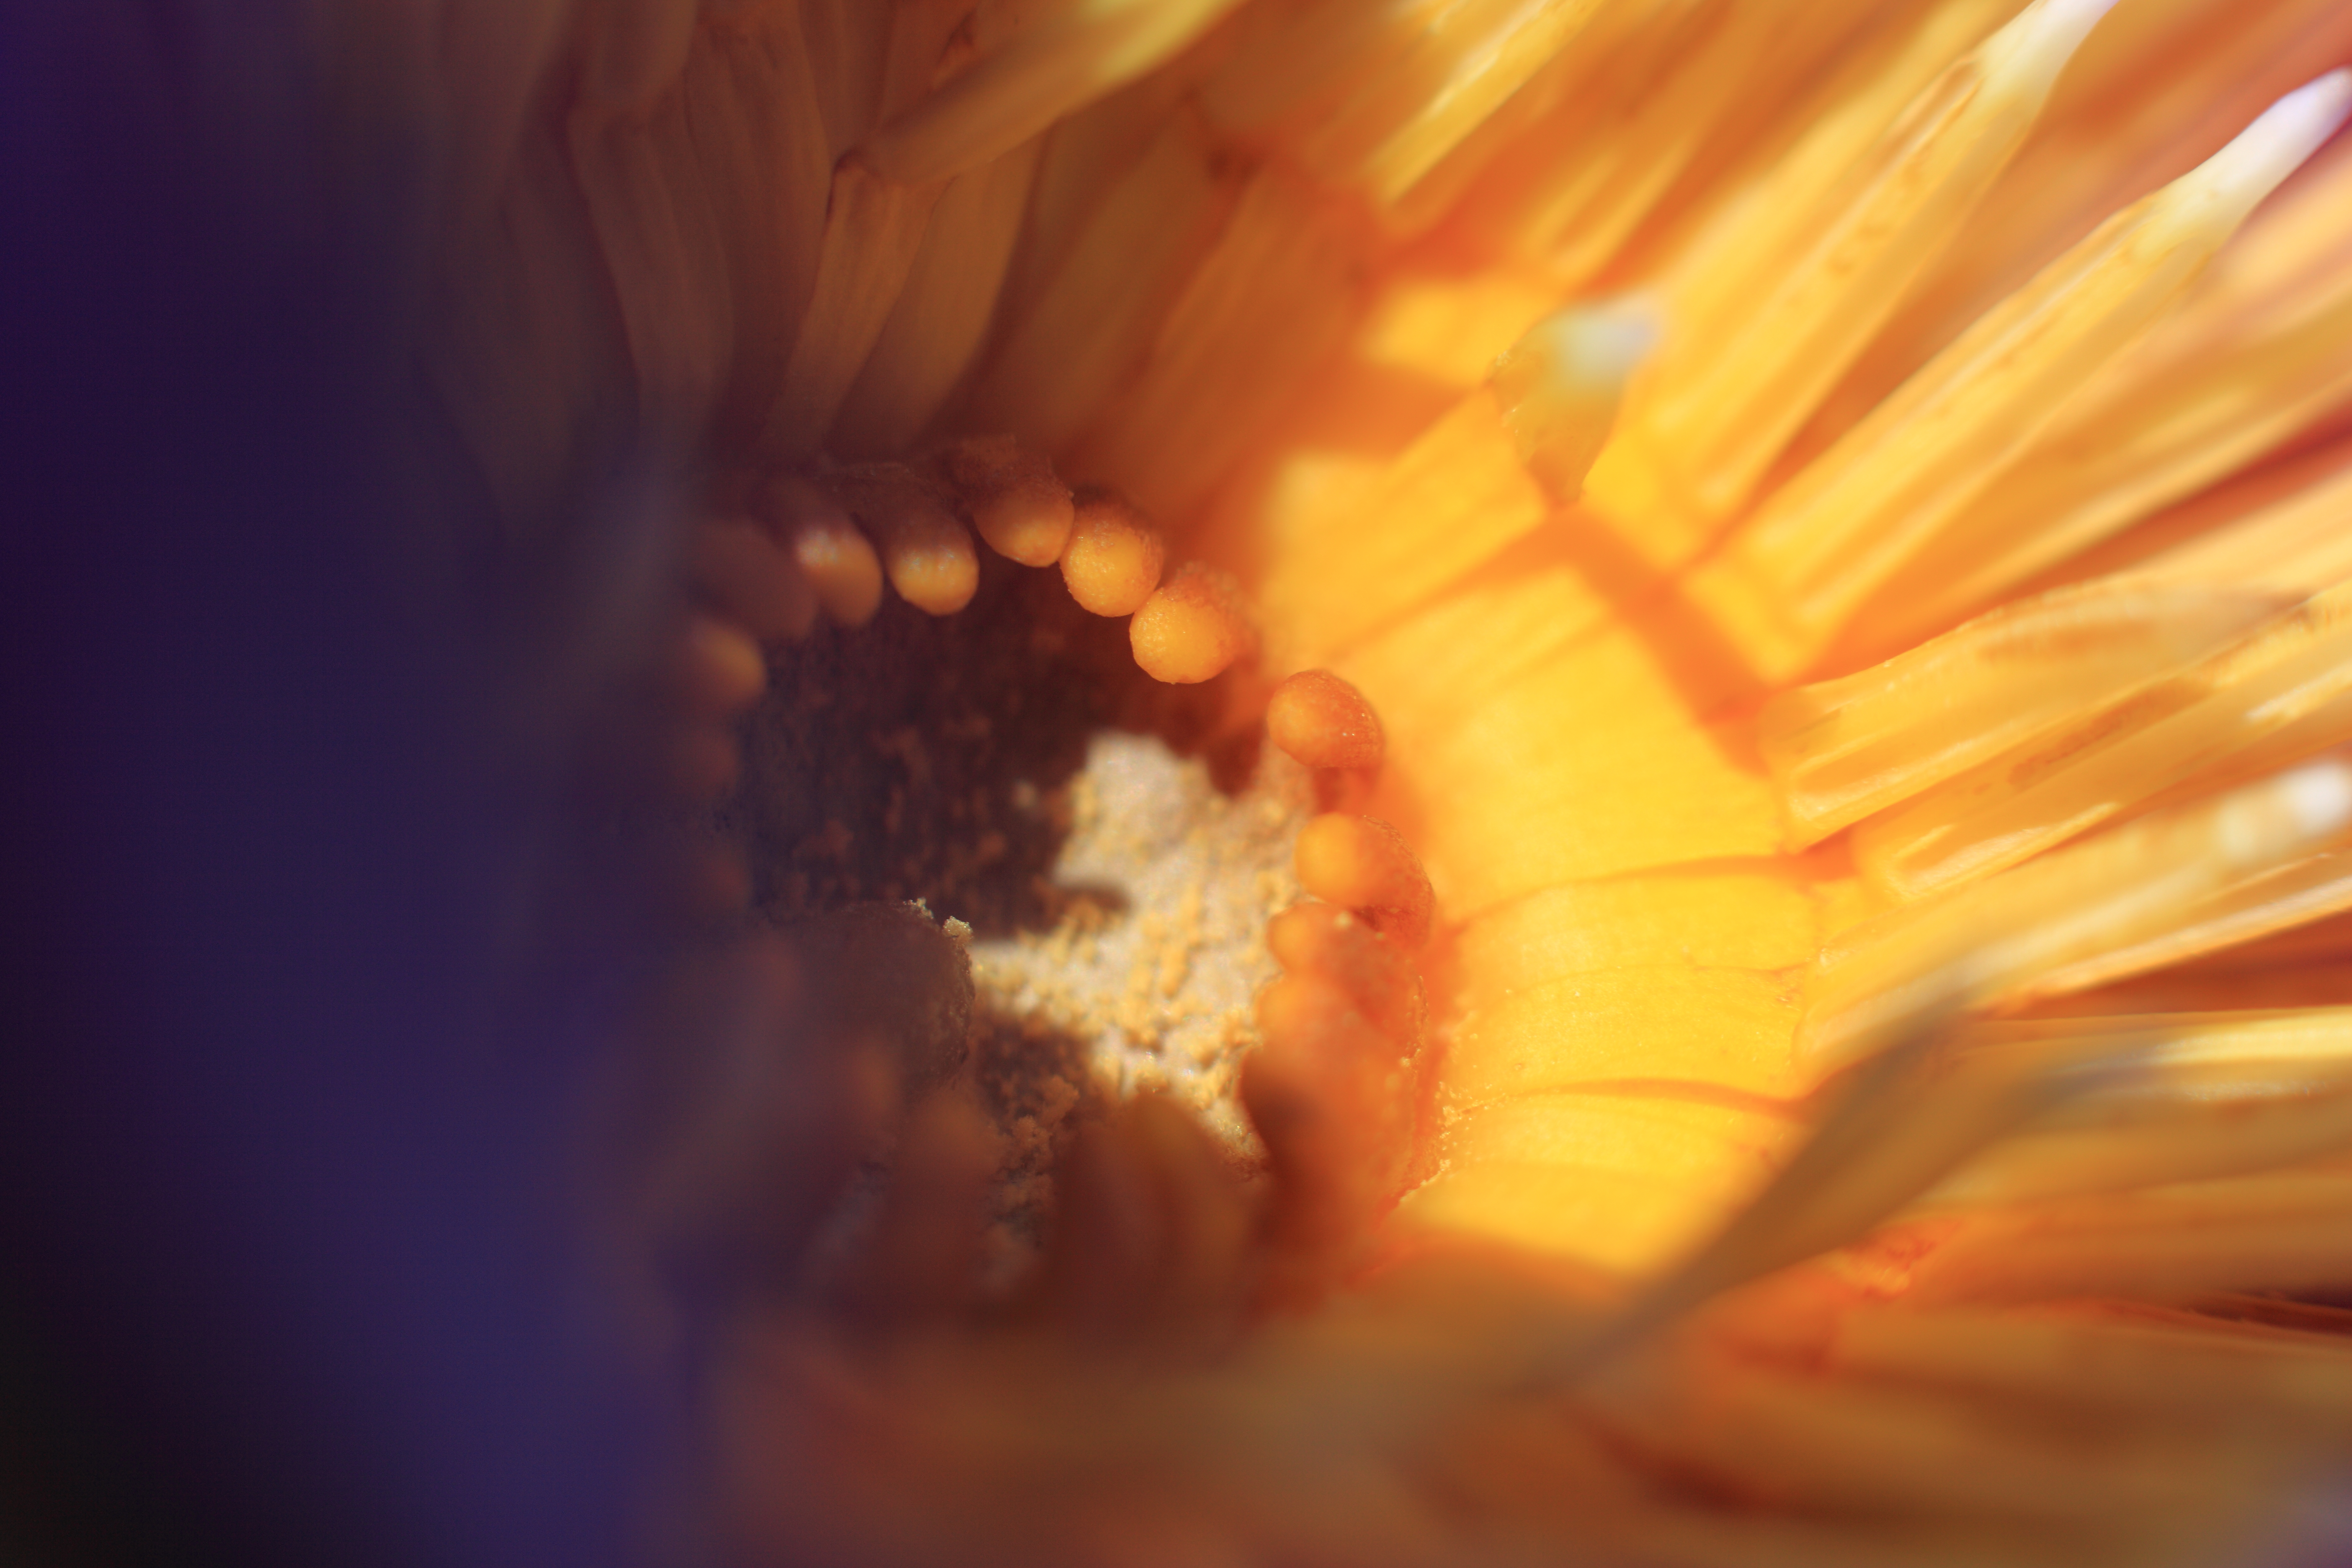
water, sun, sunlight, flower, petal, high, color, flame, fire, yellow, circle, close up, eye, 5d, hires, lily, markii, hi, res, resolution, nymphaea, macro photography, astronomical object